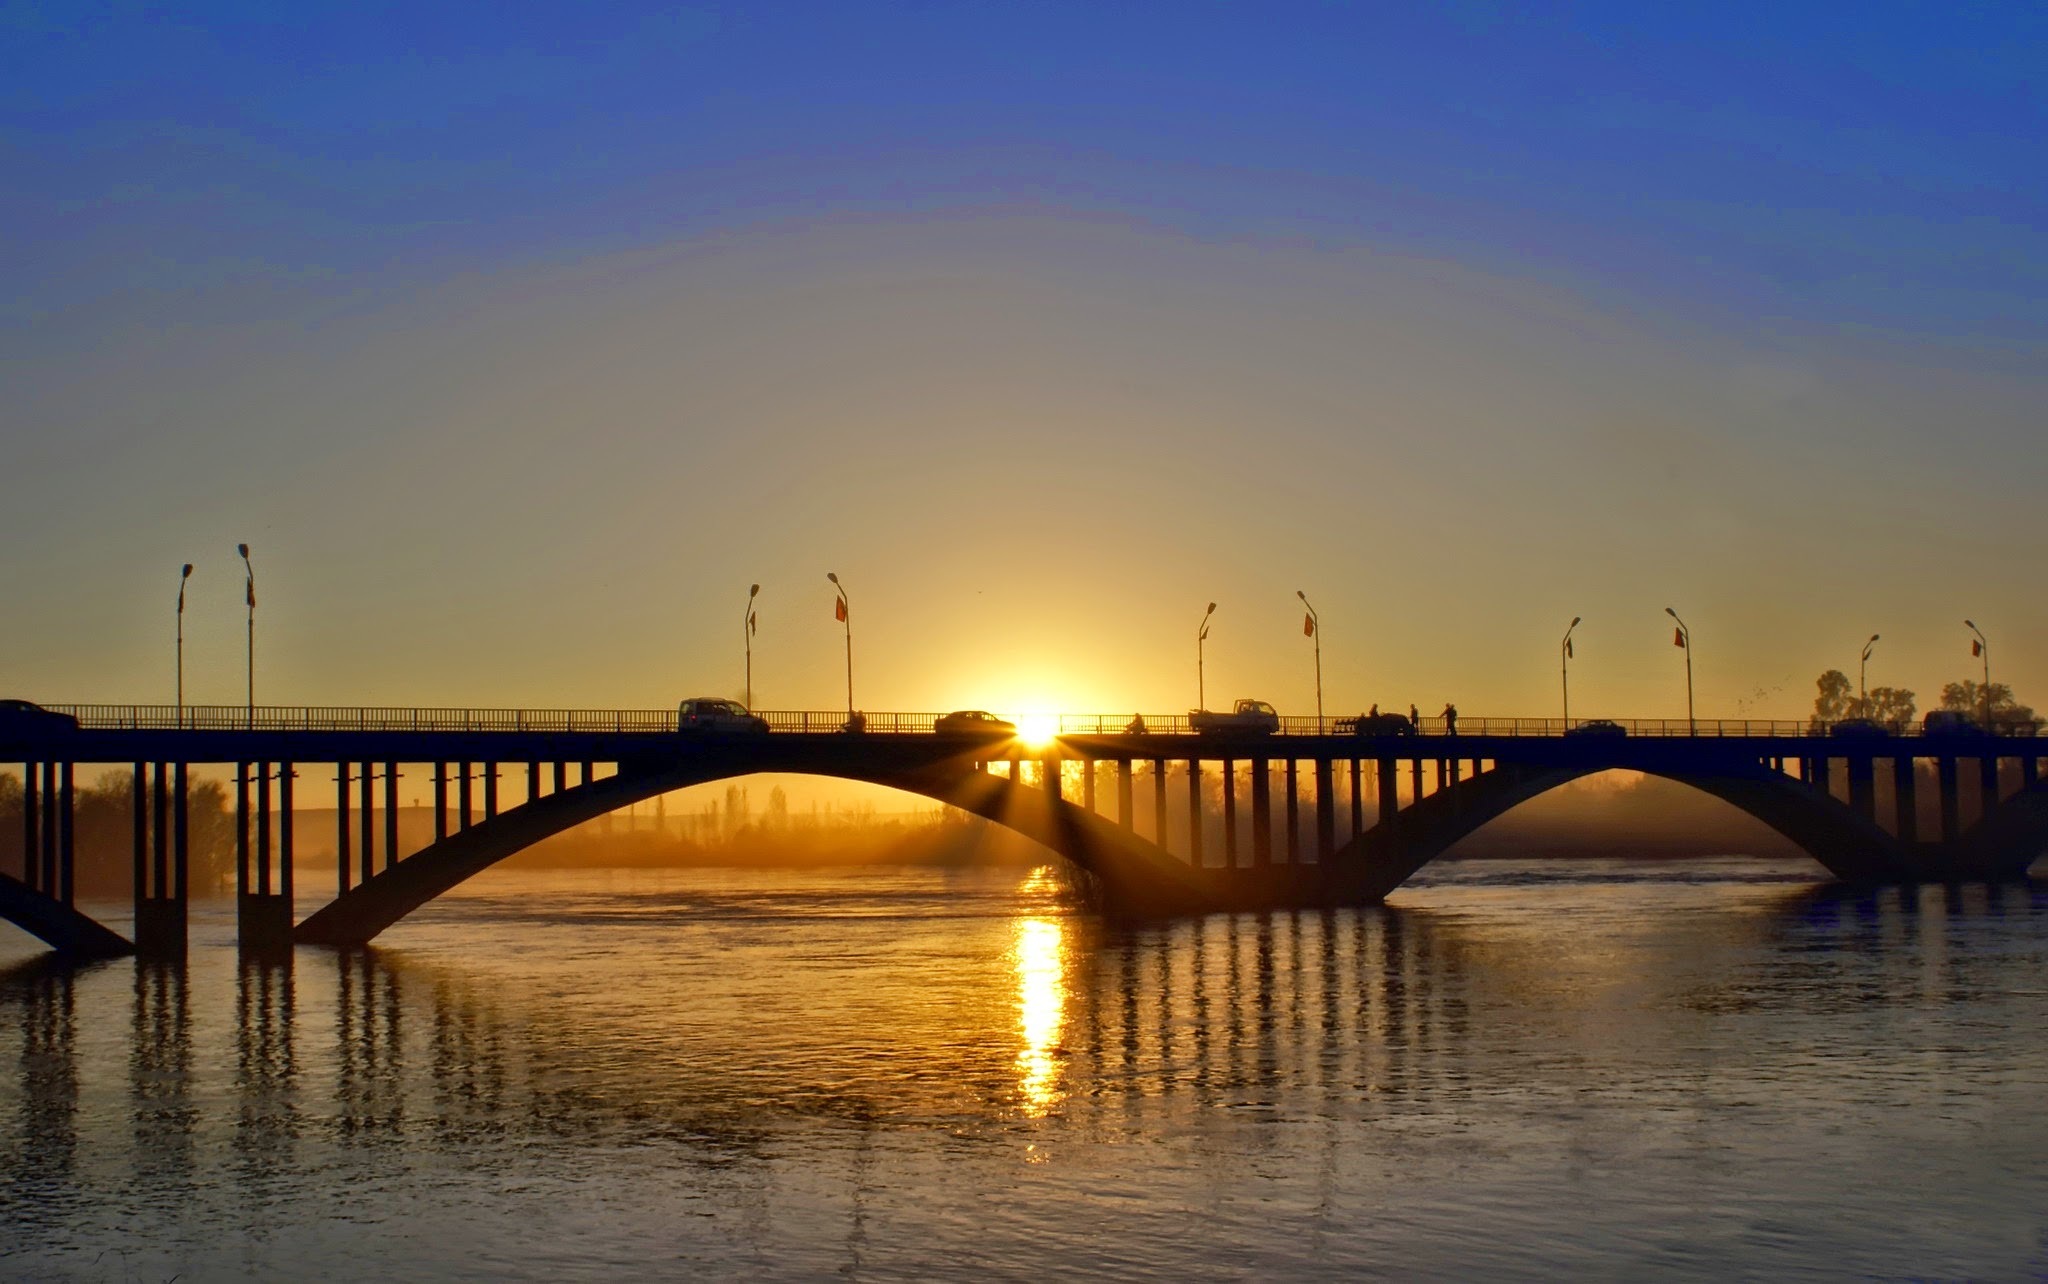
sea, horizon, sunrise, sunset, bridge, morning, dawn, pier, river, dusk, evening, reflection, afterglow, birecik, sanliurfa, nonbuilding structure